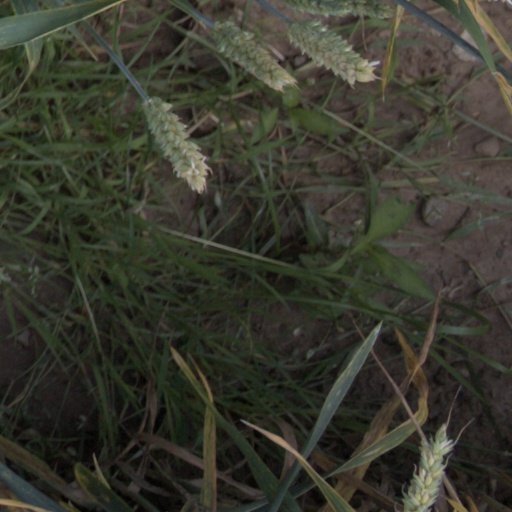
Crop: wheat